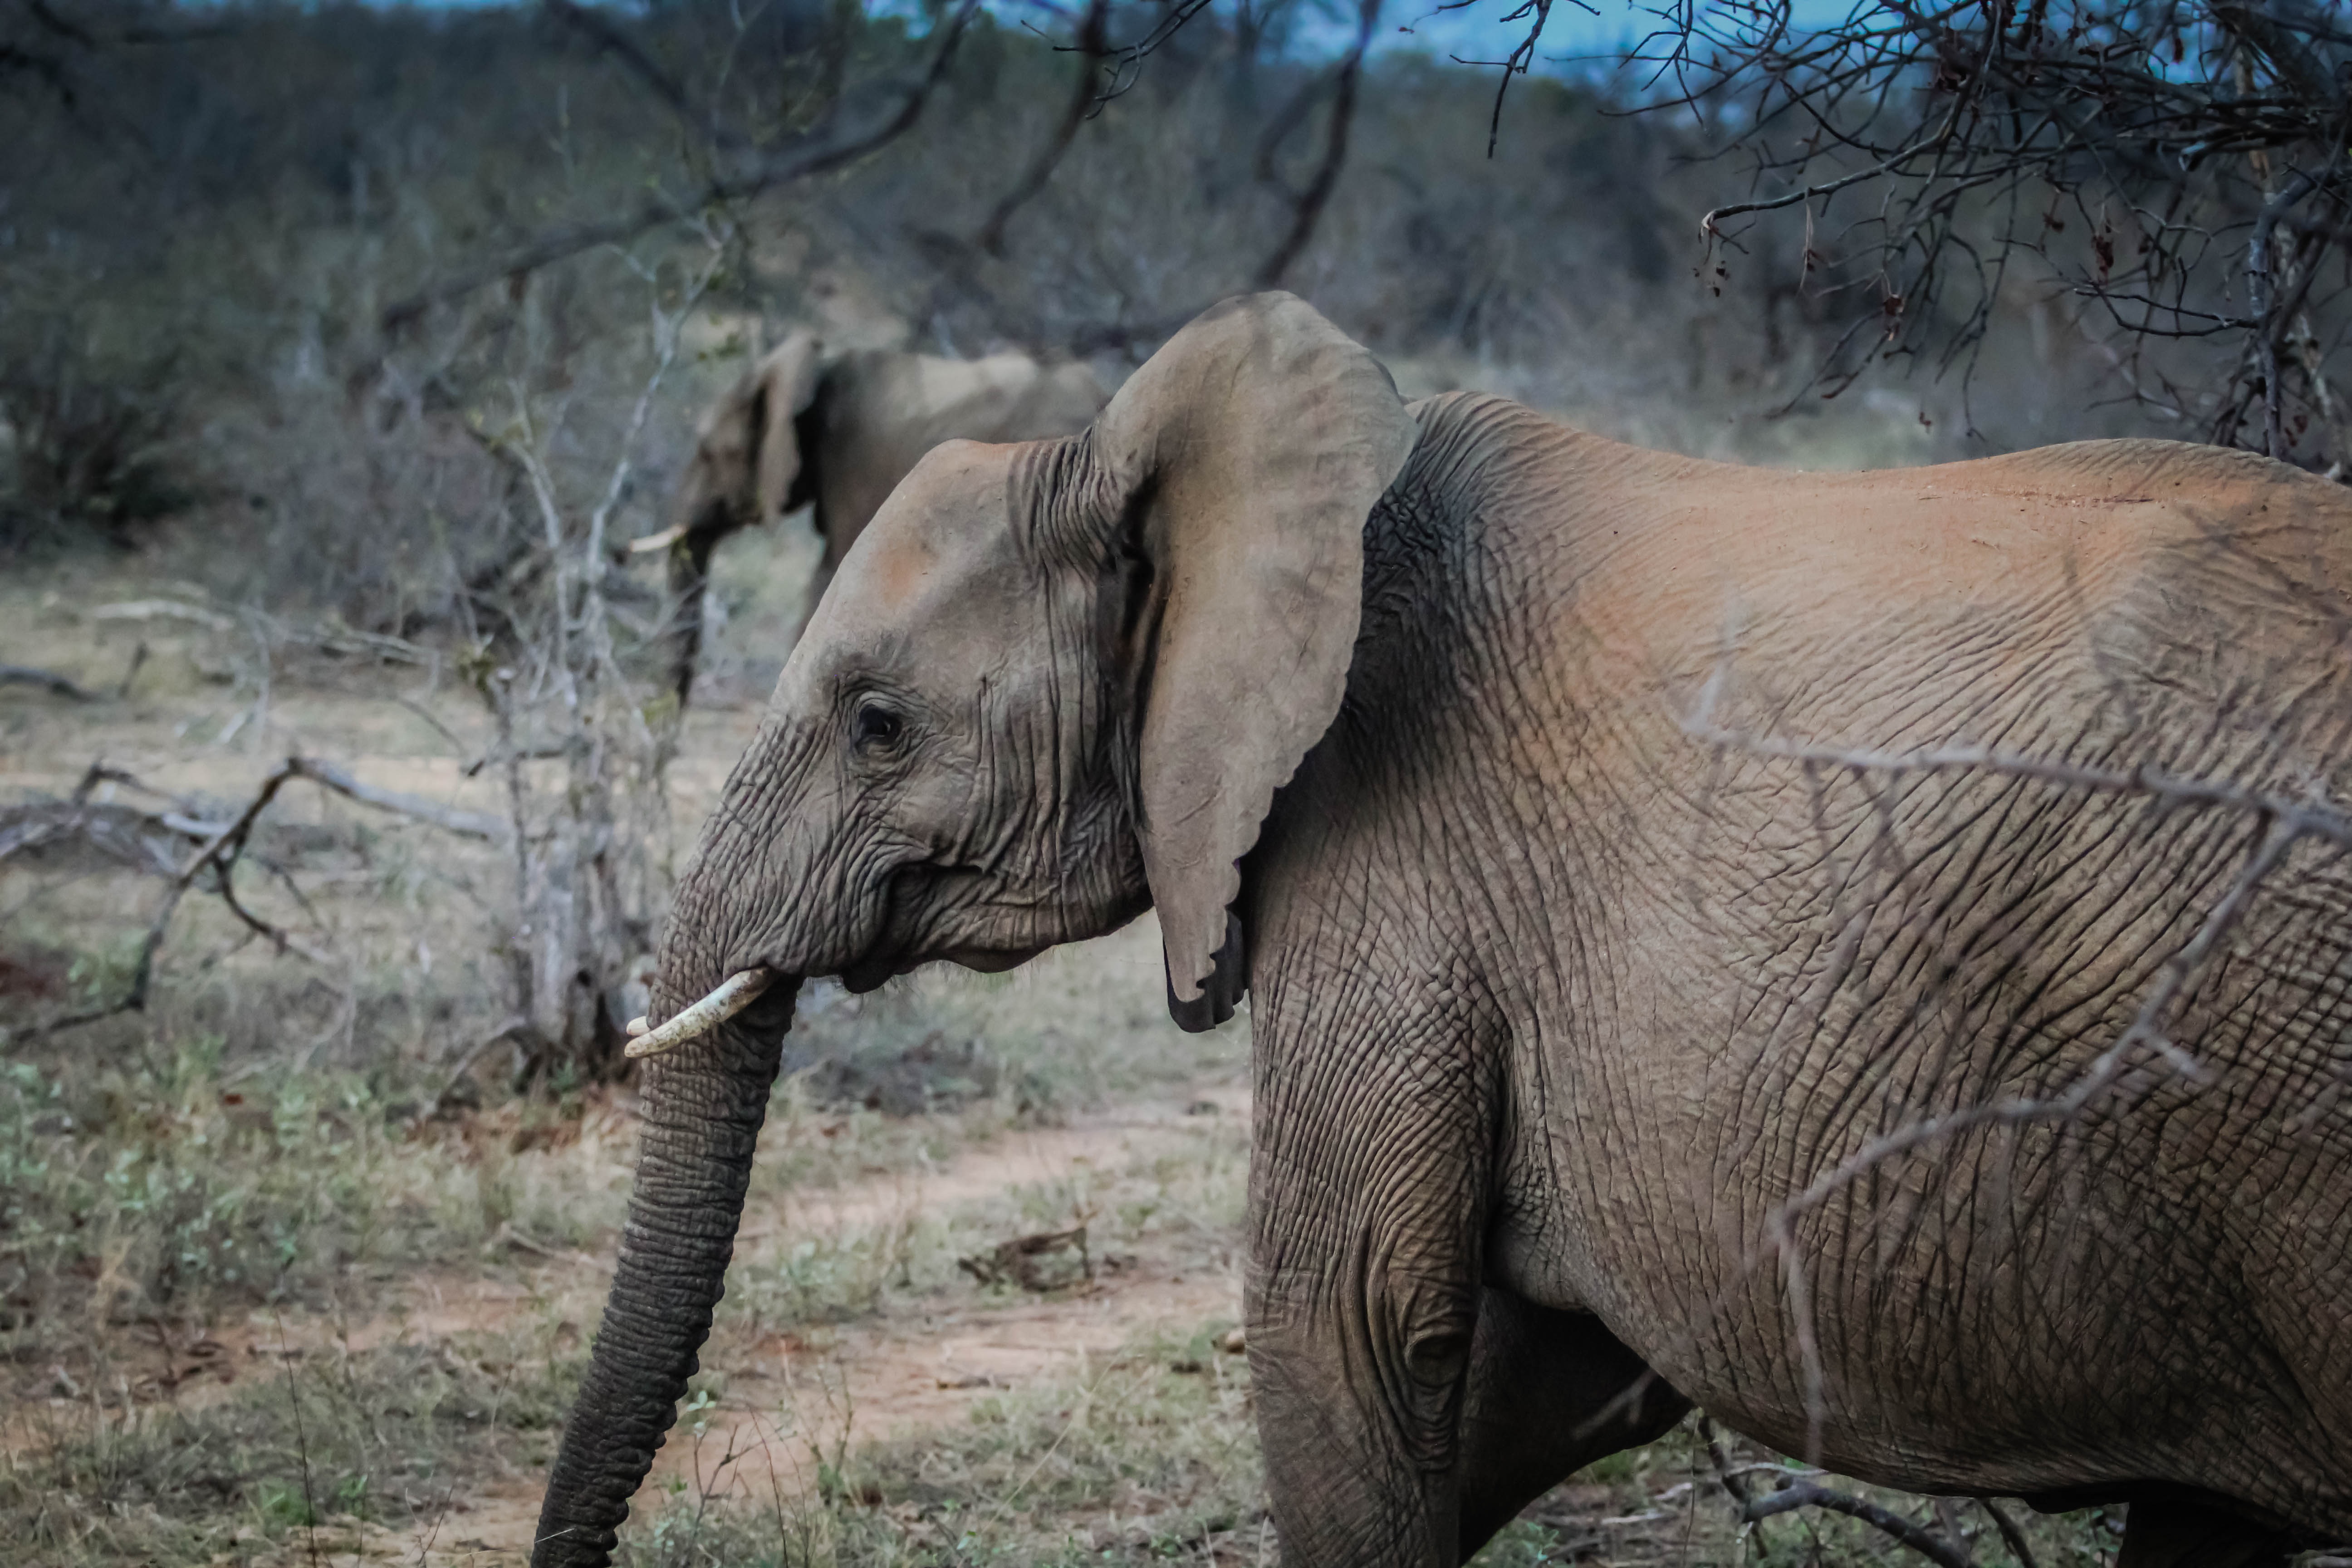
nature, adventure, trunk, wildlife, zoo, mammal, fauna, savanna, elephant, tusk, grey, safari, pachyderm, indian elephant, african elephant, outdoor recreation, elephants and mammoths, elepant